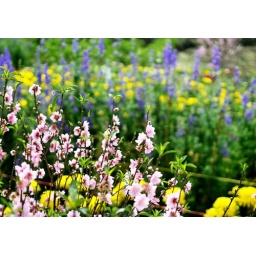
spring flower in mountain area4